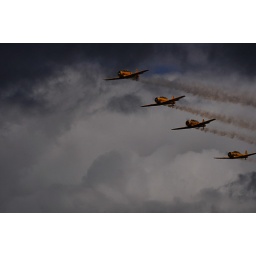
four airplanes in the clouds